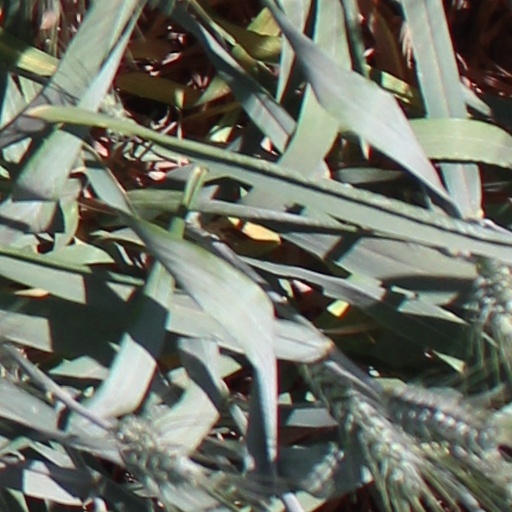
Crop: wheat